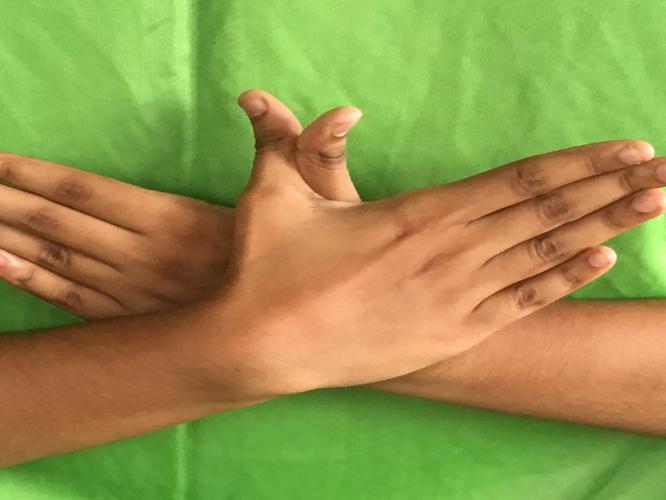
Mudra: Garuda
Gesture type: double_hand